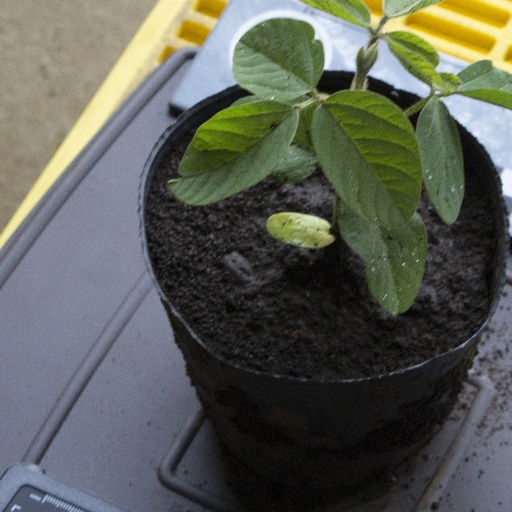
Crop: soybean